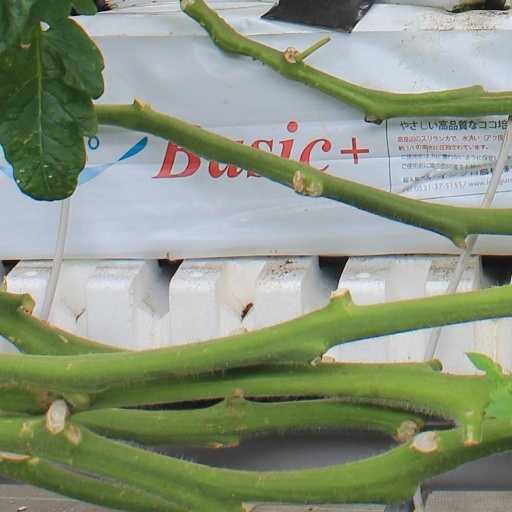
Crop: tomato